Alabaster (manga)

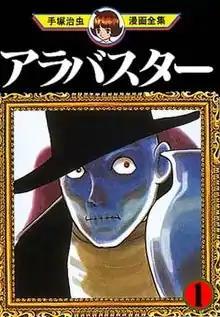
Cover of "Alabaster" volume 1 from the Osamu Tezuka Manga Complete Works edition.

is a manga series written and illustrated by Osamu Tezuka, published in Akita Shoten's "Weekly Shōnen Champion" from December 1970 to June 1971. Digital Manga successfully crowdfunded the publication of the manga in English in 2015.